Victoria, Princess Royal

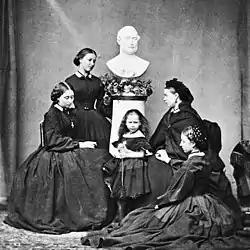
The Crown Princess of Prussia and her sisters in mourning for their father, March 1862

In the German Confederation, Prince William of Prussia and his wife, Princess Augusta of Saxe-Weimar-Eisenach, were among the personalities with whom Queen Victoria and Prince Albert were allies. The British sovereign also had regular epistolary contact with her cousin Augusta after 1846. The revolution that broke out in Berlin in 1848 further strengthened the links between the two royal couples by requiring the heir presumptive to the Prussian throne to find shelter for three months in the British court.